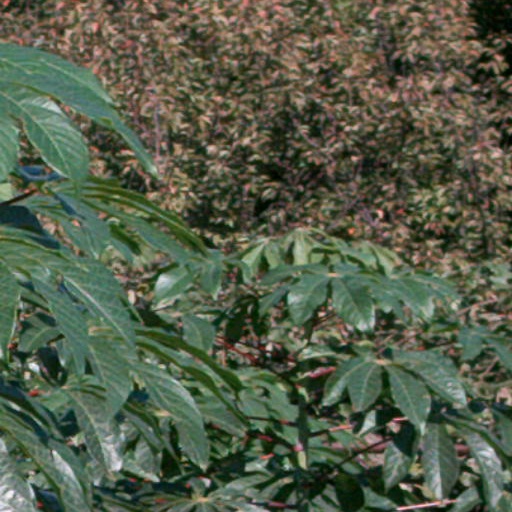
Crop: cassava